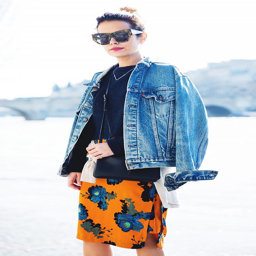
wear a bright printed skirt with a low - key top and denim jacket for a bold yet balanced outfit .